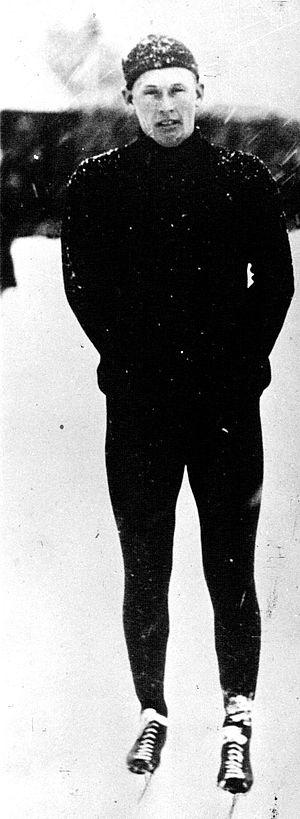
Hans Engnestangen, né le 26 mars 1908 à Brandbu et décédé le 9 mai 2003 à Jevnaker est un patineur de vitesse norvégien.